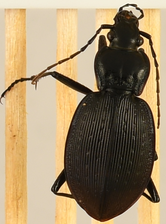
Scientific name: Carabus goryi
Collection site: Mountain Lake Biological Station NEON (MLBS), plot MLBS_010